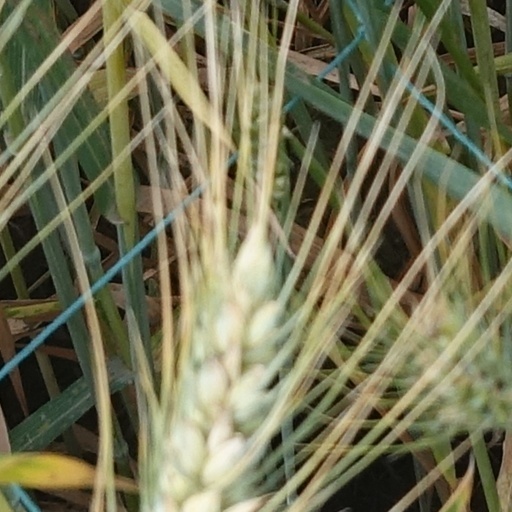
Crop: wheat